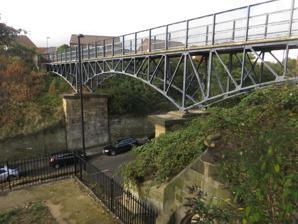
Building: Borough Road footbridge
Country: United Kingdom
Year built: 1936
This article is an orphan , as no other articles link to it . Please introduce links to this page from related articles ; try the Find link tool for suggestions. ( May 2023 ) Bridge Borough Road footbridge Coordinates 55°0′17.45″N 1°26′43.57″W / 55.0048472°N 1.4454361°W / 55.0048472; -1.4454361 Crosses Borough Road Owner North Tyneside Council History Opened 1936 Location Borough Road footbridge is a footbridge in North Shields , England. The bridge crosses Borough Road and connects Waldo Street and Tennyson Terrace. It carries a public right of way. History The bridge was constructed in 1936. In April 2022, North Tyneside Council approved plans to demolish the bridge, claiming it was in poor condition and nearing the end of its natural lifespan. It estimated restoration of the bridge would cost £360,000 while demolition would cost £63,000 and a replacement would cost £1 million. The council also stated that usage of the bridge had declined and more people cross the street at ground level which had led the council to install a pedestrian crossing parallel to the bridge in 2019. The proposed demolition was met with opposition from local groups. As the bridge carries a public right-of-way , a government inquiry was launched on 17 January 2023 into whether the right-of-way should be abolished to allow the bridge to be demolished. In May 2023, it was announced that the public right-of-way must be maintained and that the council would not be allowed to remove the bridge. References ^ a b "North Shields: Inquiry set to decide footbridge future" . BBC News . 2022-11-20 . ^ "Calls to save North Shields footbridge despite £360k repair bill" . BBC News . 2022-04-14 . ^ "North Shields: Under-threat footbridge has 'low' usage" . BBC News . 2023-01-18 . ^ "North Shields Borough Bridge saved from demolition" . BBC News . 5 May 2023 .